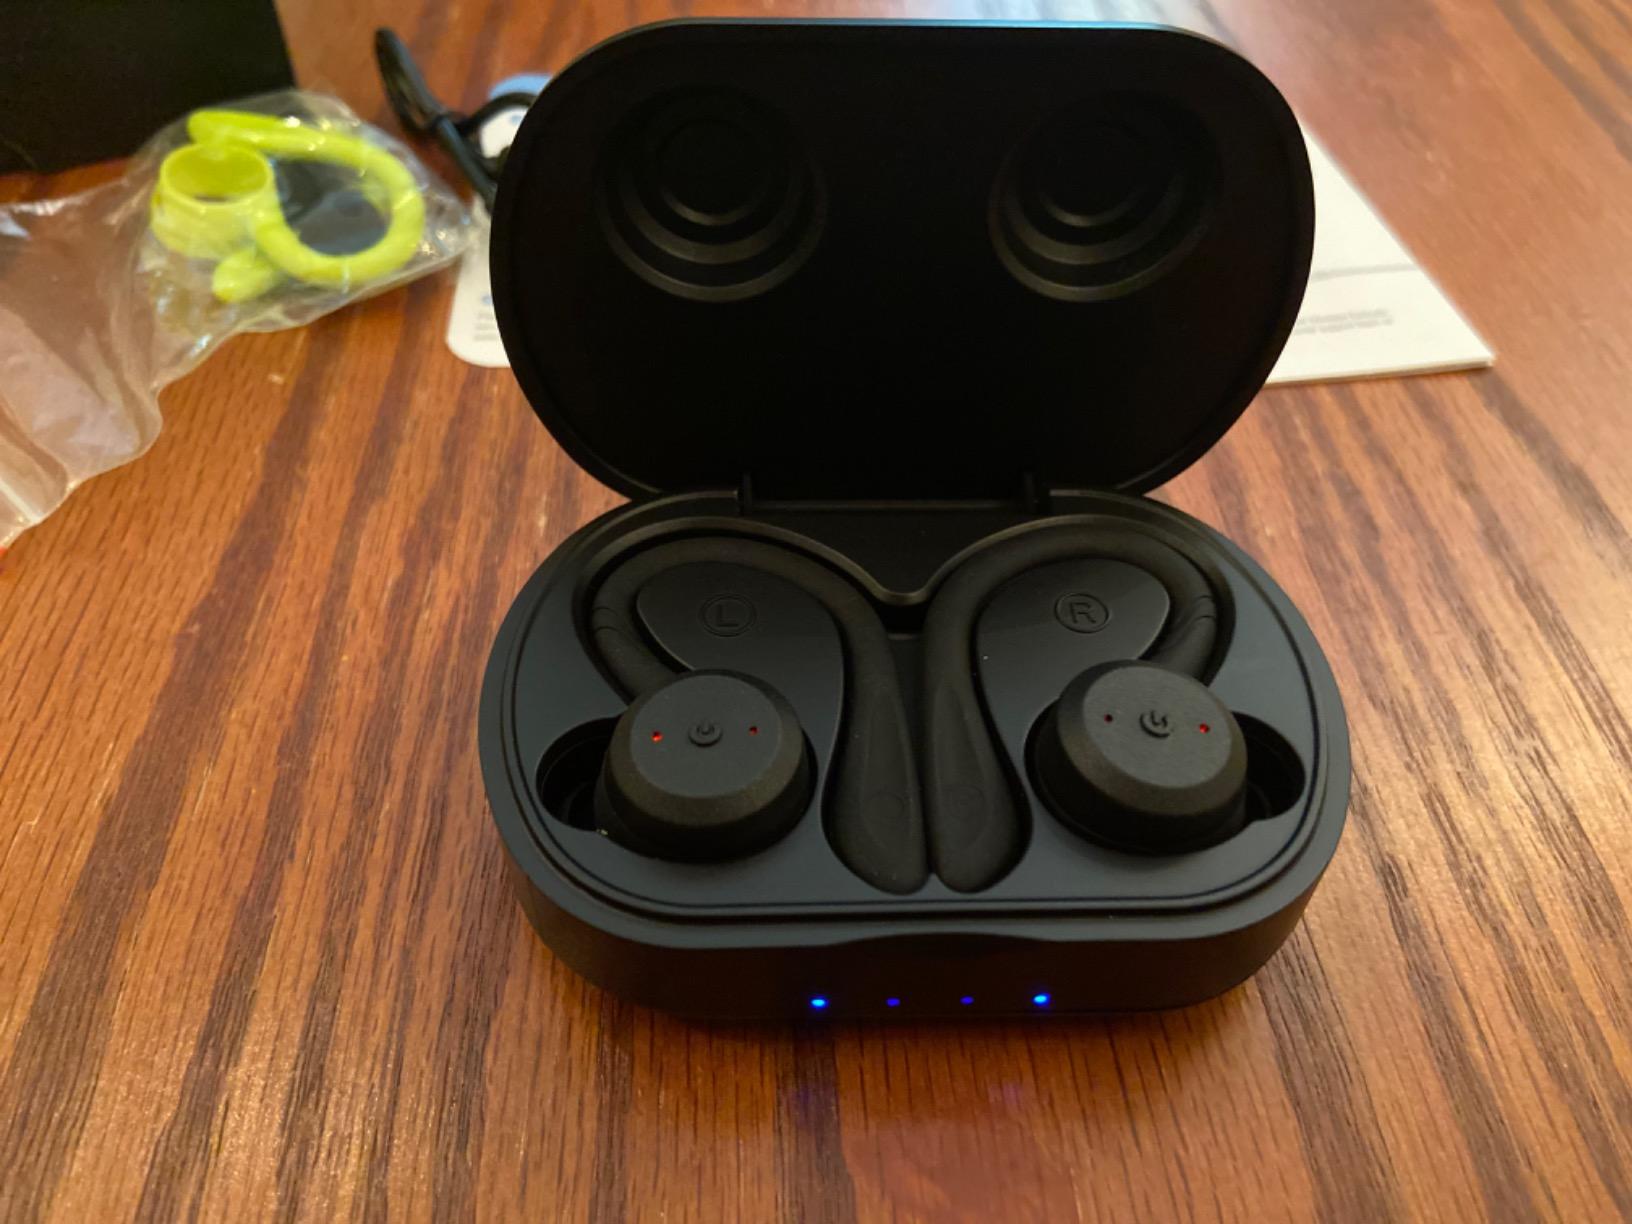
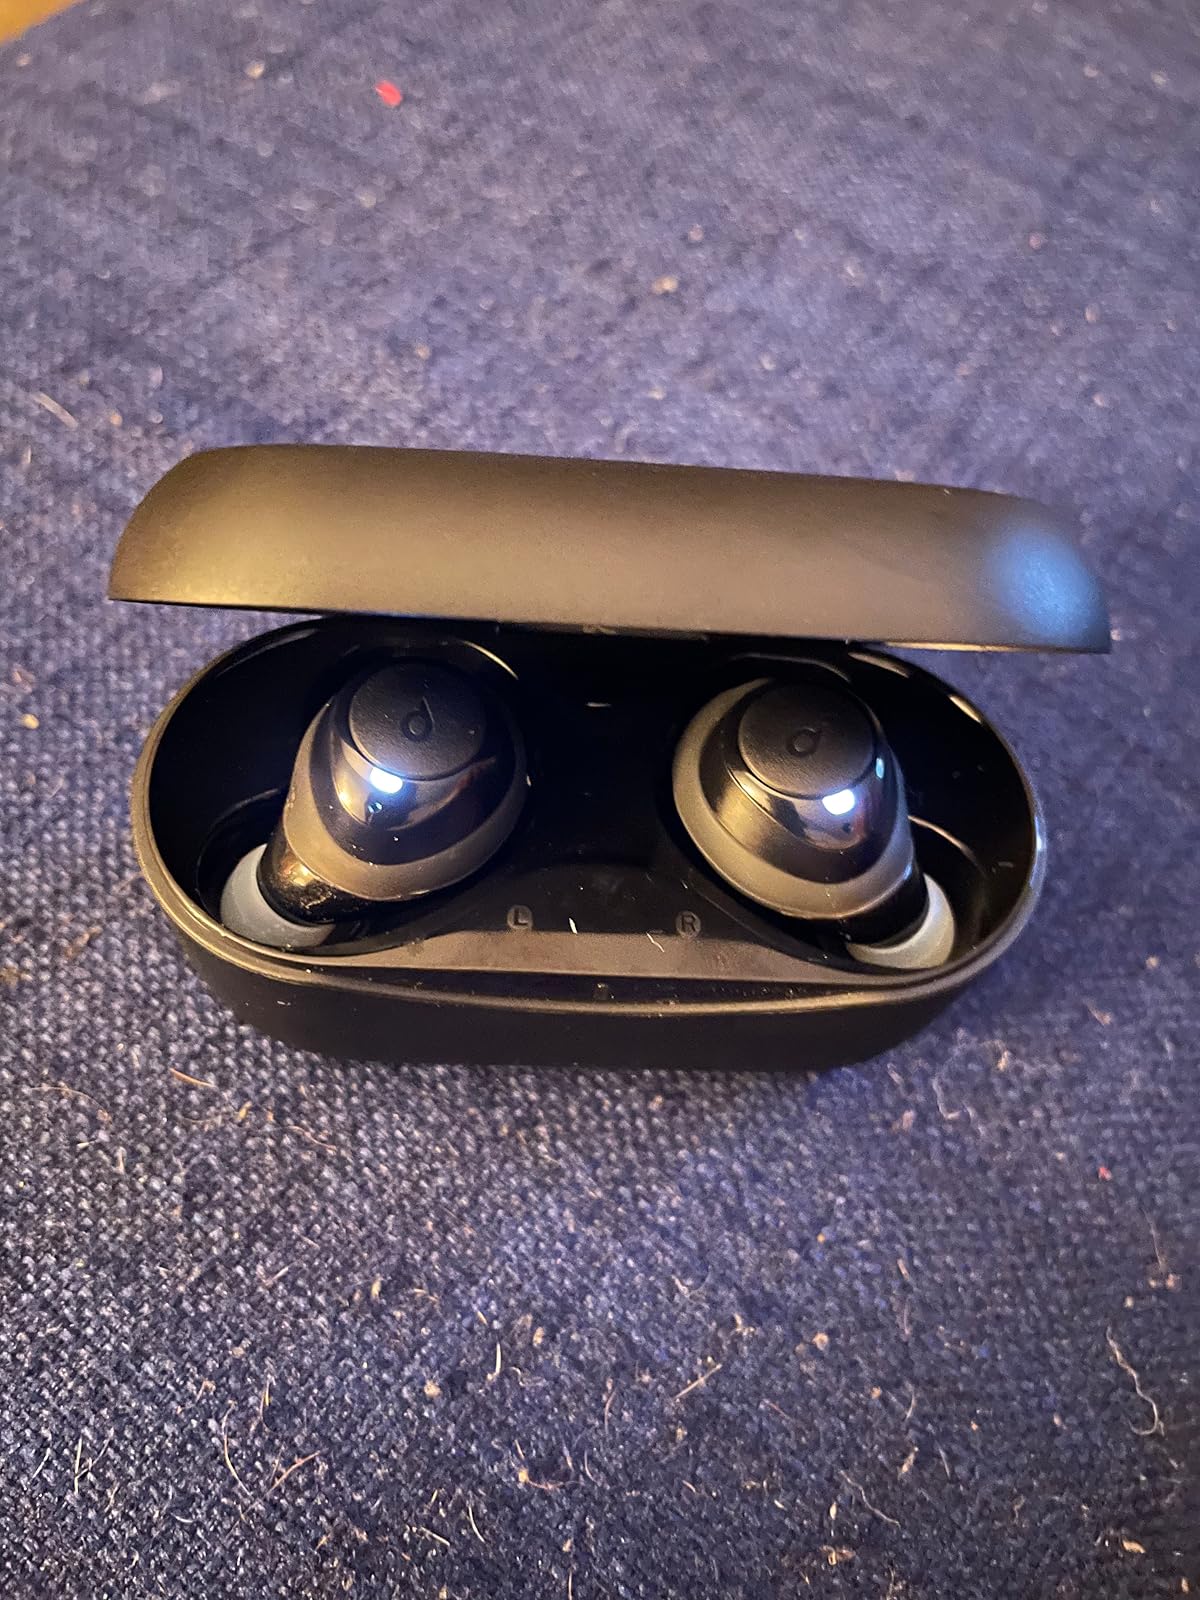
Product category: earbuds
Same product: no